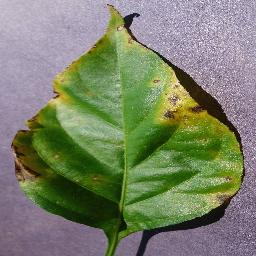
Label: Pepper,_bell___Bacterial_spot